History of the Boston Bruins

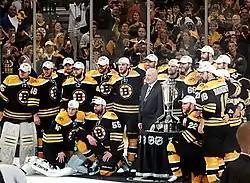
The Bruins were the 2013 Eastern Conference champions, their second Conference title in three years.

In the 2011 Stanley Cup playoffs, the Bruins became the first team in NHL history to win a seven-game series without scoring a power-play goal, as they eliminated the Montreal Canadiens in seven games, and also won their first playoff series after trailing 2–0. On May 6, the Bruins swept the Philadelphia Flyers in four games to advance to the Eastern Conference Finals for the first time since 1992. Boston then defeated the Tampa Bay Lightning in seven games and advanced to the Stanley Cup Finals for the first time since 1990 to face the Vancouver Canucks.